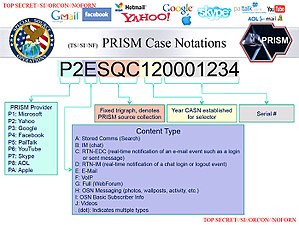
PRISM
PRISM er et amerikansk overvågningsprogram afsløret af whistle-bloweren Edward Snowden i 2013.